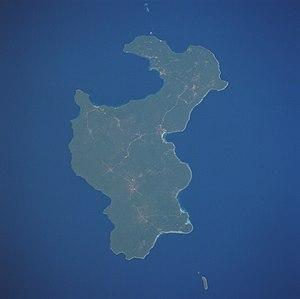
La Nouvelle-Calédonie, avec 18 576 km² et une ZEE de 1 450 000 km², occupe une position moyenne entre le géant continental australien et les petites îles de la Mélanésie ou de Micronésie. Cette superficie en fait l'un des plus grands territoires du Pacifique Sud et le second de la France d'outre-mer, après la Guyane. Sa surface émergée est à peu près aussi étendue que la Picardie ou que la Basse-Normandie.